Luzuriagaceae

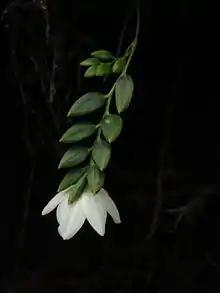
"Luzuriaga marginata"

Luzuriagaceae is a family of flowering plants that was recognized in the 1998 APG system and the 2003 APG II system. The 2009 APG III system merged this small family into the Alstroemeriaceae, within the order Liliales, in the clade monocots